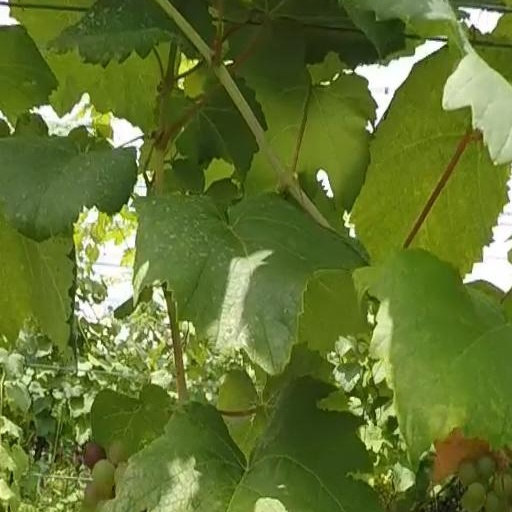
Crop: grape